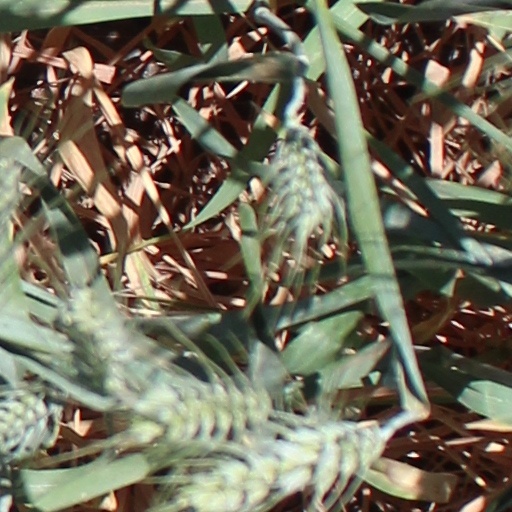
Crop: wheat